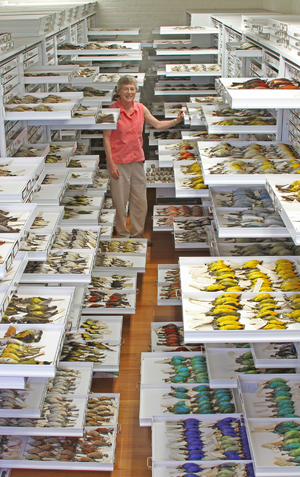
Une collection scientifique est une collection d'objets liés à une ou plusieurs activités scientifiques, en général dans le domaine des sciences empiriques ou de l'histoire humaine.